Fritz Schwarz-Waldegg

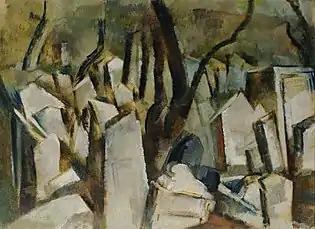
Old Jewish Cemetery, Prague

His surviving works remained in the care of his sister, who escaped death by virtue of being married to an "Aryan". They have since been widely scattered. In 2009, the Jüdisches Museum Wien gathered together 25 oil paintings and 70 watercolor drawings for a major retrospective.